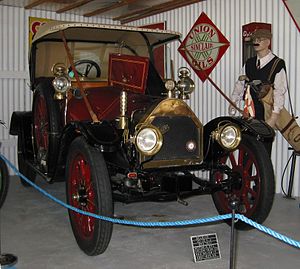
Bornholms Automobilmuseum
Belsize fra 1911.
Bornholms Automobilmuseum er et teknisk museum med flere end 80 biler, traktorer og motorcykler. Museet ligger lige sydøst for Aakirkeby på Bornholm. Det blev åbnet den 5. maj 1989 og består primært af biler fra Ole Hermansen private samling.